Adult Onset

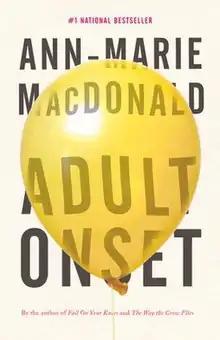
First edition cover

Adult Onset is a 2014 novel by Canadian writer Ann-Marie MacDonald. Set in The Annex neighbourhood of Toronto, the story centers on one week in the life of a successful writer of young adult fiction, Mary Rose MacKinnon, who finds herself taking care of her two young children while her wife is out of town directing a play. The novel starts with a light tone in describing Mary Rose's new-found solo daily domesticity with her son and daughter. But through a series of flashbacks, "Mister" or "MR" as Mary Rose is known to family and friends, is forced to confront her own repressed abuse as a child. At the center of the family drama is her mother, Dolly, an immigrant child-wife in postwar Canada.